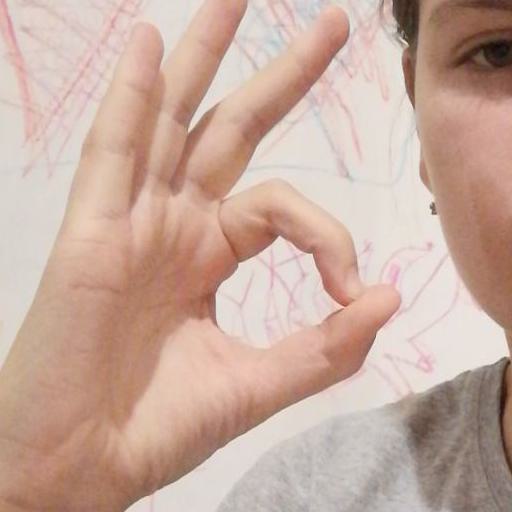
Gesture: ok